Manufacture nationale de Sèvres

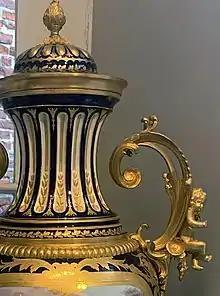
Detail of palace urn by Sèvres

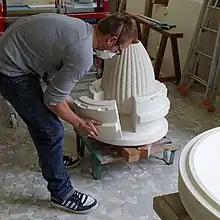
Removing the mould pieces from a vase

Initially, the manufactory produced soft-paste porcelain. In 1768, the Bordeaux chemist, Vilaris and his friend Jean-Baptiste Darnet discovered the first deposit of kaolin on French soil at Saint-Yrieix-la-Perche to the south of Limoges. On 13 February 1771, the Comte de Thy de Milly of the Royal Academy of Sciences sent the academy a report on the creation of hard-paste porcelain. This report was published in 1777 in volume 7 of the encyclopedia, "Art de la porcelaine". This work derived from his observations of the different manufacturies of Germany, especially Meissen. "Up to this time, the manufacturies of France – Sèvres not excepted – have only produced glass porcelain, which only has some qualities of the real thing...".